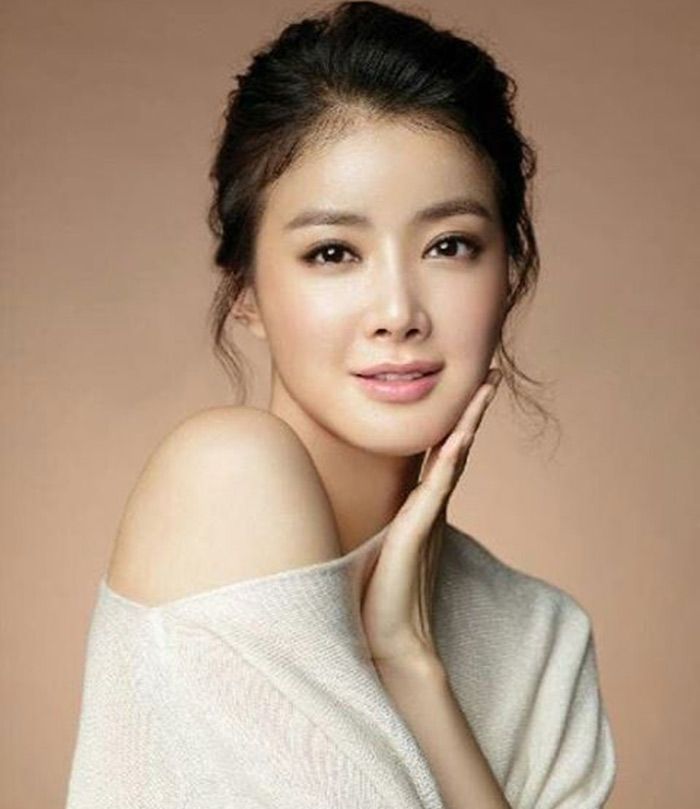
Gender: women